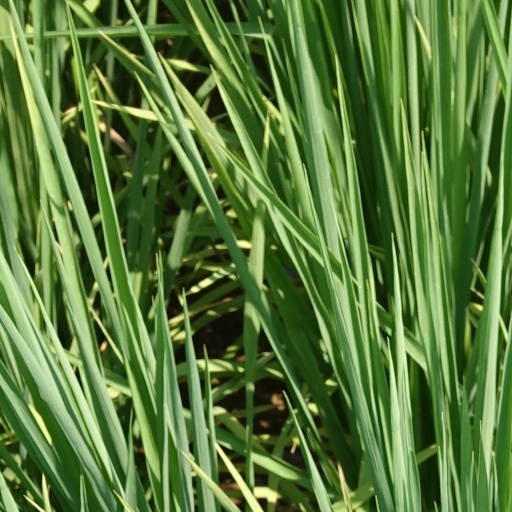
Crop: rice